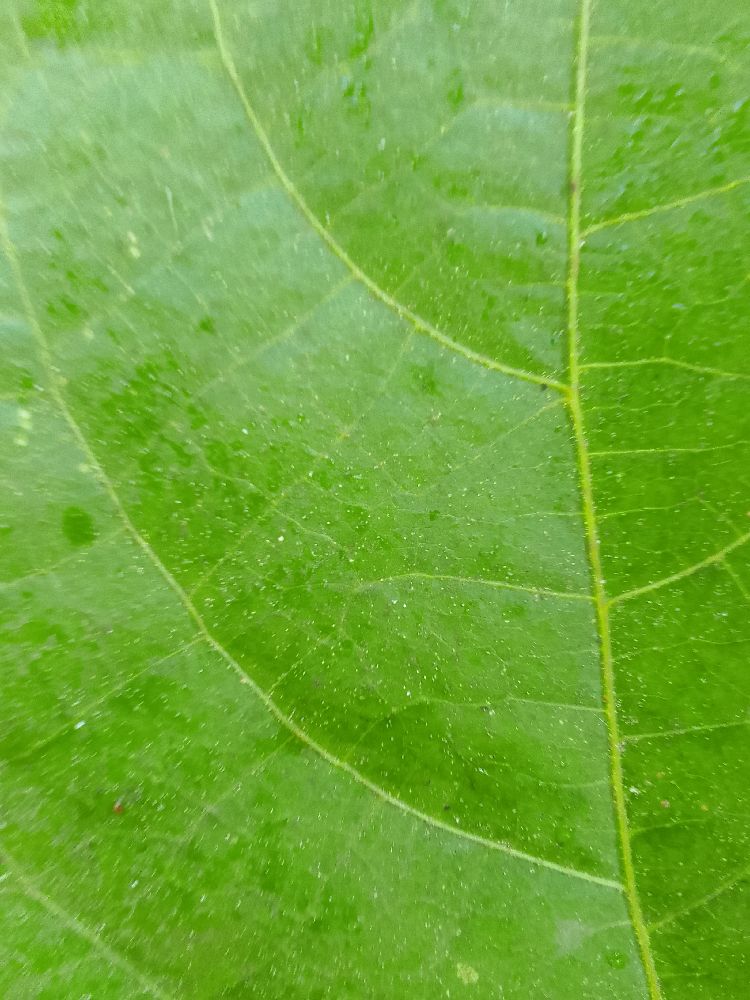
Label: healthy